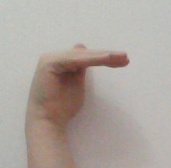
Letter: khaa